Peter Carlisle

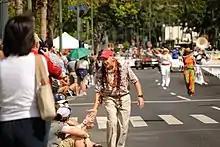
Carlisle at the Prince Kuhio Parade

In July 2009, Carlisle announced that when Mayor of Honolulu Mufi Hannemann left office to run for governor, he would resign from the office of the prosecuting attorney to run for mayor of Honolulu. On July 20, 2010, Mufi Hannemann announced his resignation from the mayor's office. Carlisle subsequently announced his resignation as prosecuting attorney. He ran against three other major contenders: Acting Honolulu Mayor Kirk Caldwell, who was appointed managing director by Mufi Hannemann and became the acting mayor when Hannemann resigned to run for governor, UH Professor and former Mayoral candidate Panos Prevedouros, and City Councilmember Rod Tam.